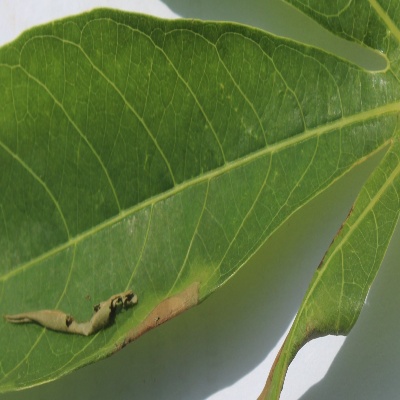
Crop: Cassava
Condition: bacterial blight